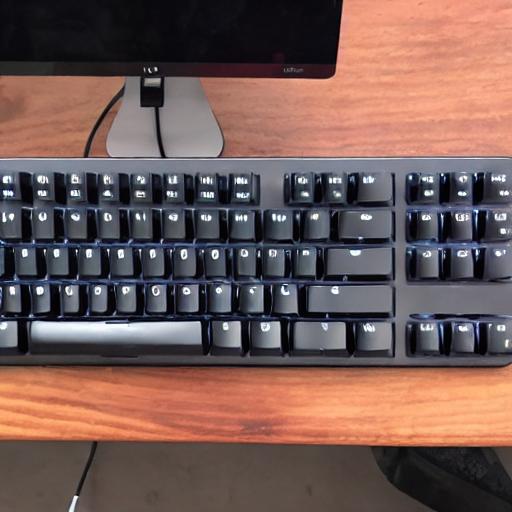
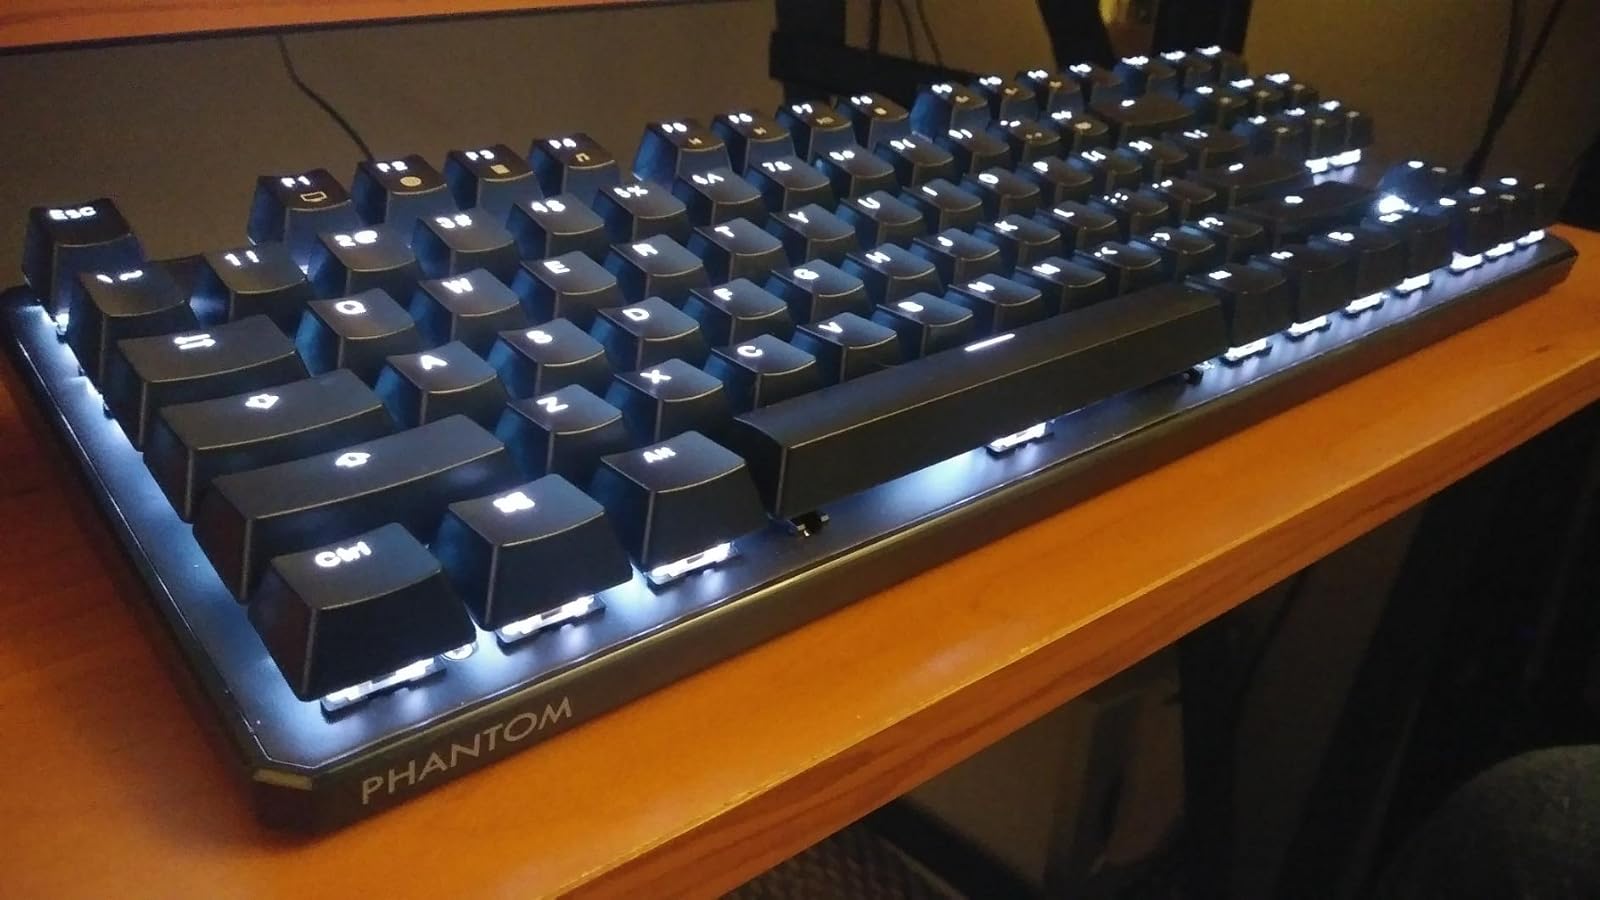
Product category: keyboard
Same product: no